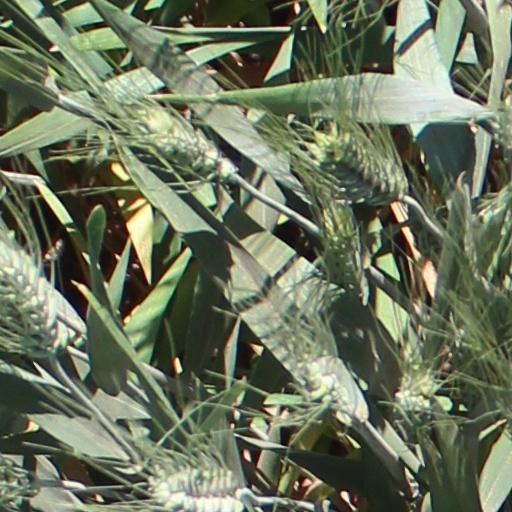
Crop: wheat